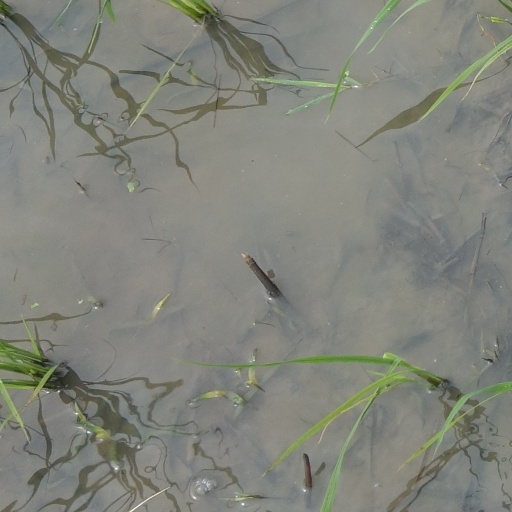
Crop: rice